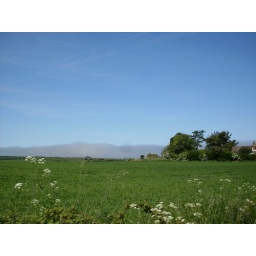
A black cloud is lurking over the sea ...